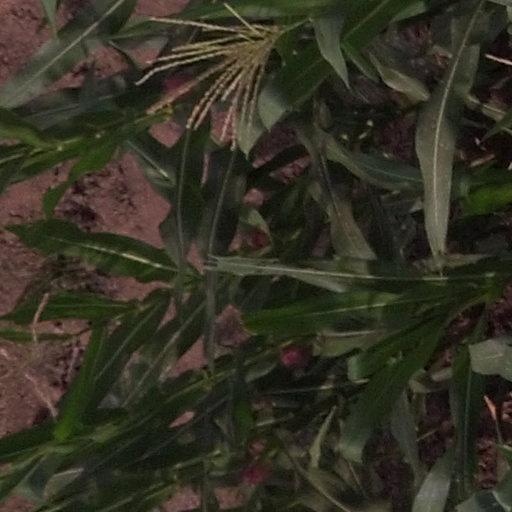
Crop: maize; corn